The Promise (Girls Aloud song)

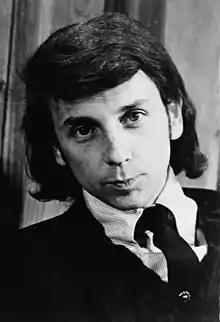
"The Promise" was compared to Phil Spector's Wall of Sound technique.

"The Promise" is an homage to 1960s music, particularly American record producer Phil Spector's famous Wall of Sound technique. It has been described as "a 1960s-influenced pop gem given a contemporary Girls Aloud twist". Peter Robinson, however, noted that the song "also hinted at a mellower side of 1970s New York disco, as if it were some sort of long soundtrack from a deleted scene in "Saturday Night Fever"." The song is written in A major with a time signature in common time and a tempo of 88 beats per minute. The vocal range spans from G♯ to C. The chord progression varies throughout the song, but chords include E, Am, C, A, Dm, and D. "The Promise" is composed in rondo form, the chorus serving as the song's only repeated section. A key change takes place before the song's final chorus. Both the radio edit and the album version of the song were edited from the full-length version for release. The radio edit lasts 3:42 and has a cold ending. The album version of "The Promise" is around fifteen seconds longer, opting for a repeat and fade of Sarah Harding's first verse following the final chorus.